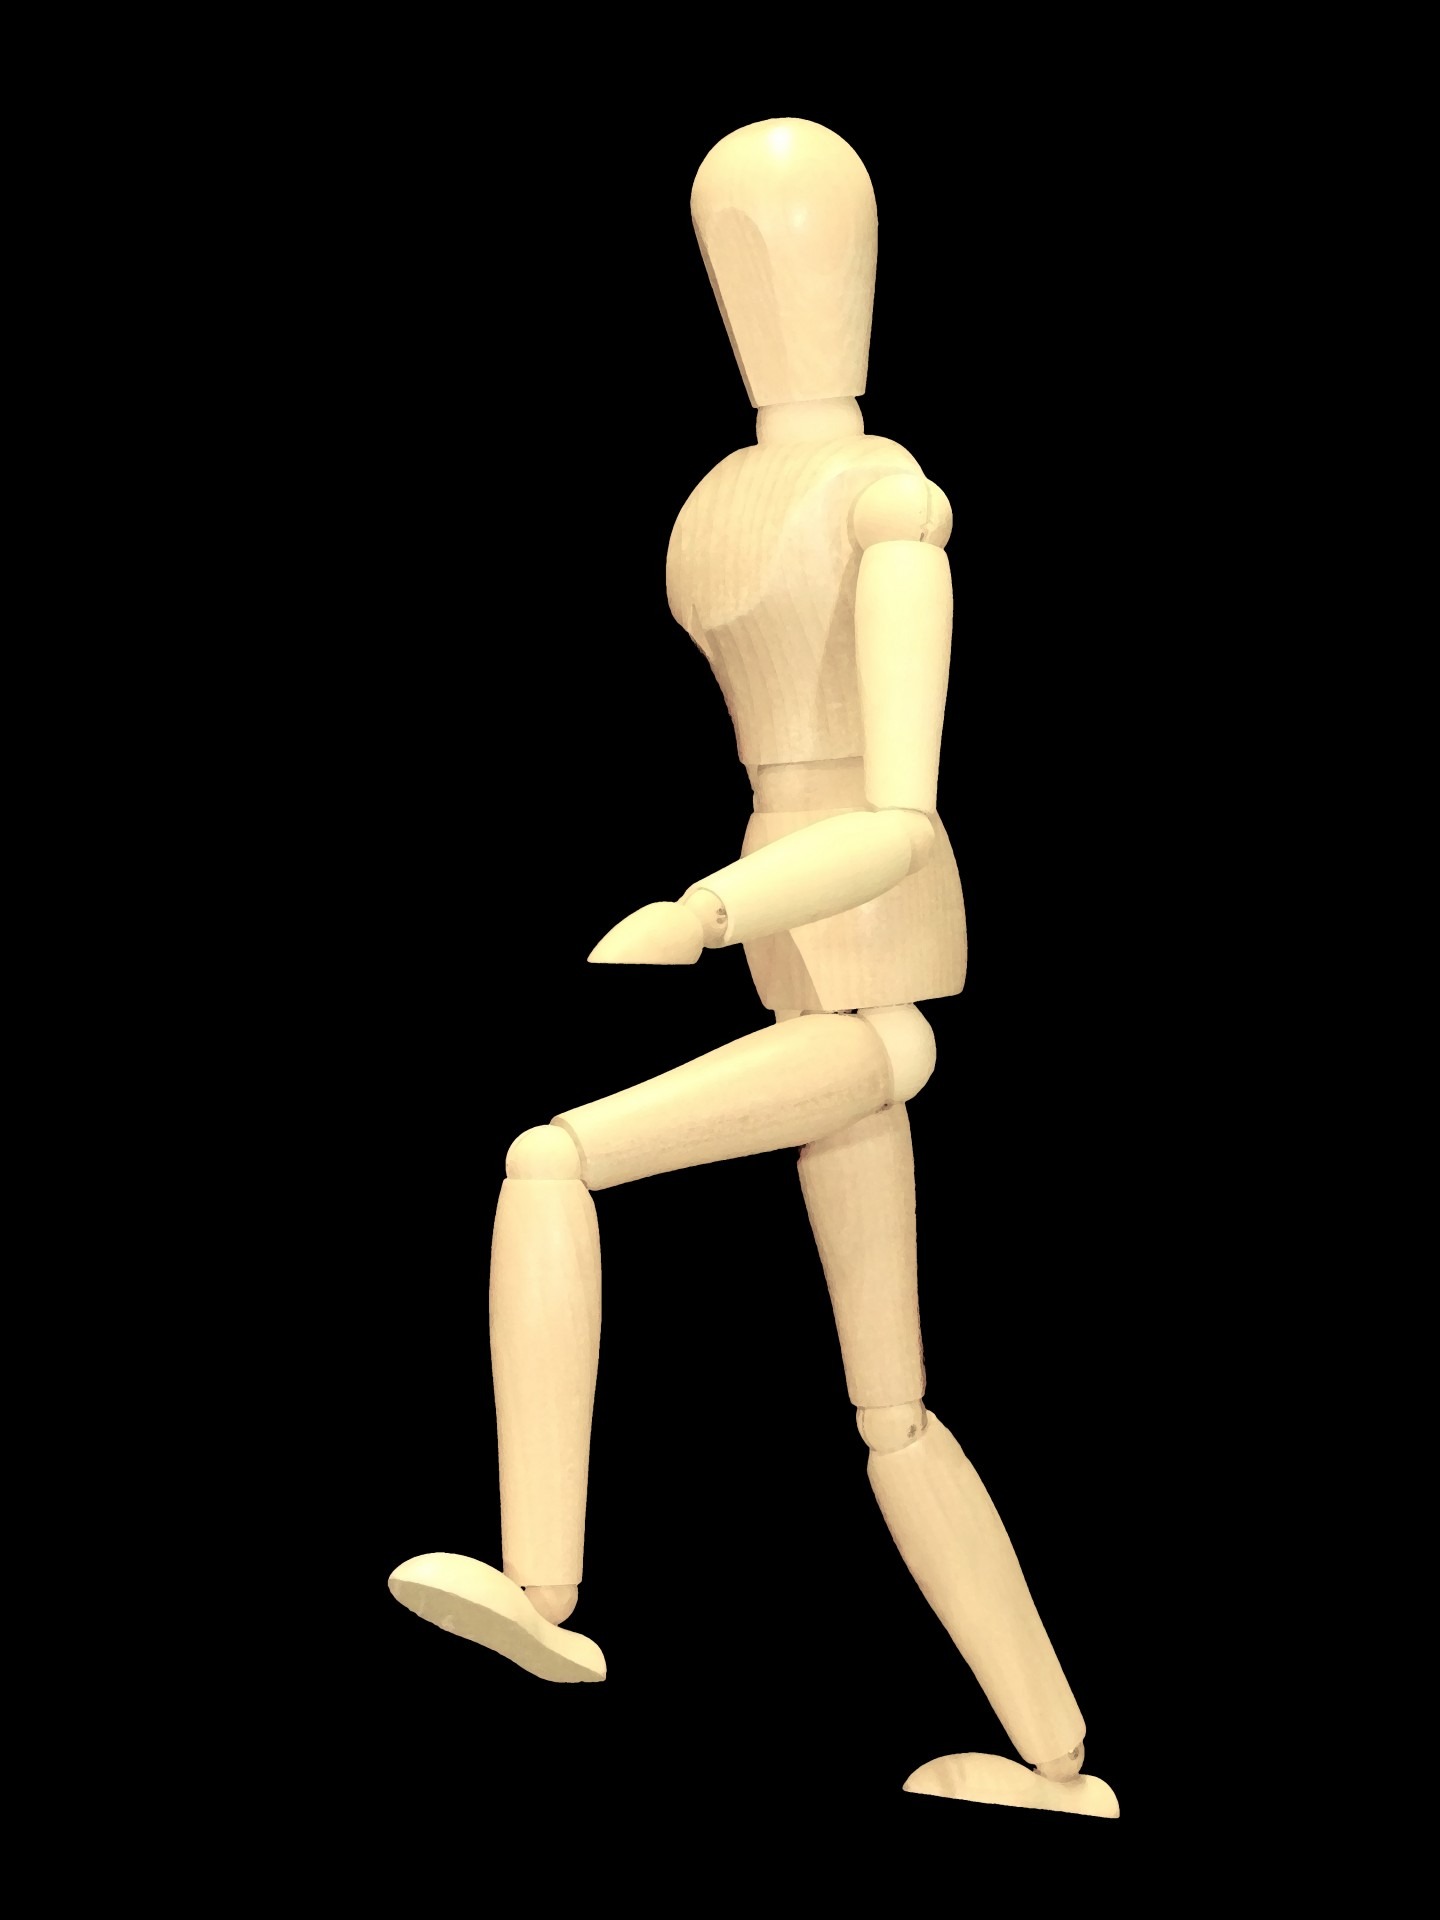
hand, walking, wood, hill, walk, finger, sitting, steep, movement, arm, toy, human body, mannequin, sculpture, doll, art, figure, illustration, uphill, wooden, figurine, faceless, anonymous, black background, human positions